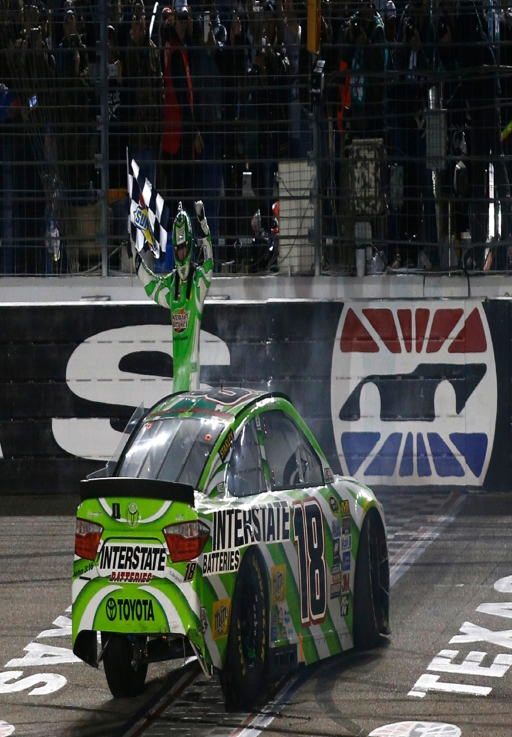
athlete celebrates after winning the auto race .